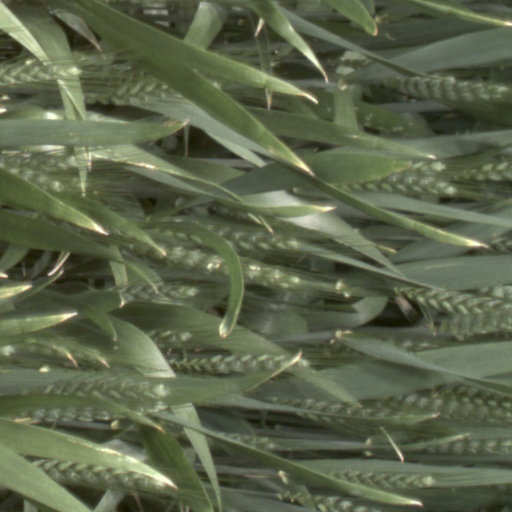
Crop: wheat